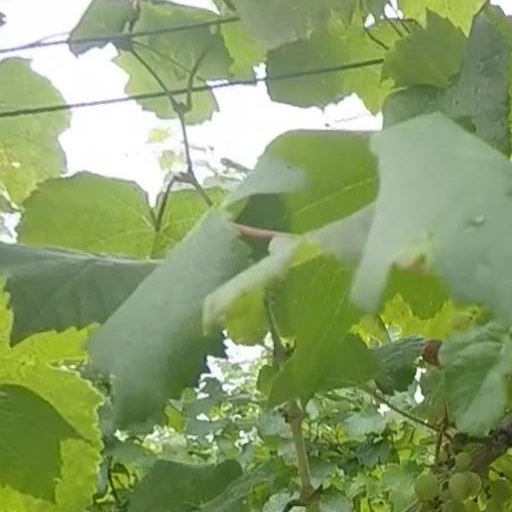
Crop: grape